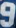
Number: 9